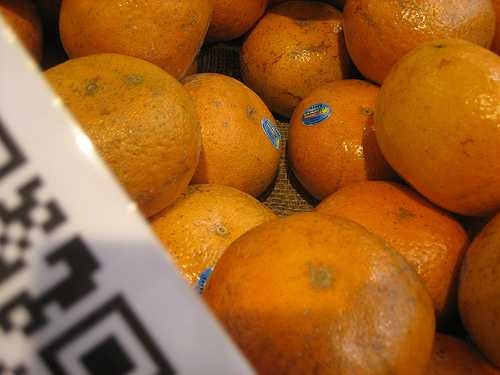
Label: Orange